List of condominiums in Las Vegas

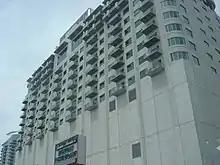
Soho Lofts in 2020

Panorama Towers was announced in September 2003, and began construction the following year. The first tower was opened in 2006, followed by a second tower in 2007. Both towers stand 33 stories high, and were built at an estimated cost of $300 million. A third tower, standing 45 stories, was renamed as The Martin in 2011, and received a $3 million renovation to increase sales. The complex is located west of Interstate 15 and CityCenter.